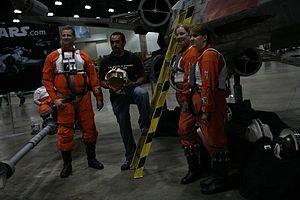
Le X-wing, ou Aile-X, est une série de chasseurs stellaires, issue de l’univers de Star Wars imaginé par George Lucas. Il tire son nom de sa silhouette en X de face ou de dos quand ses ailes sont déployées en configuration d'attaque.